List of birds of Zimbabwe

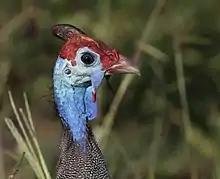

Guineafowl are a group of African, seed-eating, ground-nesting birds that resemble partridges, but with featherless heads and spangled grey plumage.